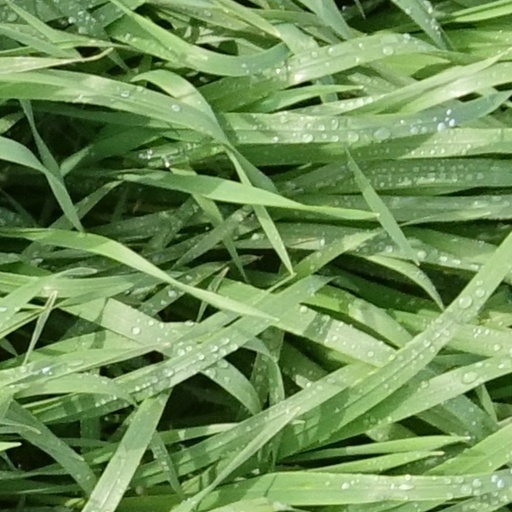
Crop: wheat